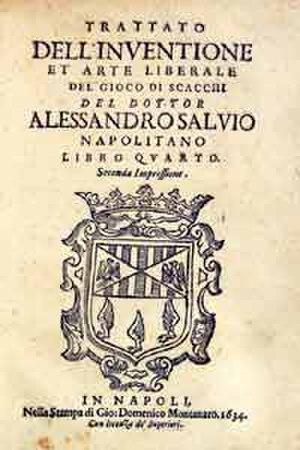
Alessandro Salvio est un joueur d'échecs italien considéré comme un des meilleurs joueurs napolitains à partir de 1595. Salvio a fondé une école d'échecs à Naples.